Khmeimim Air Base

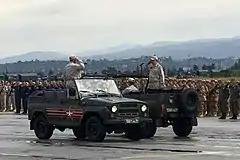
A parade at the airbase in 2018.

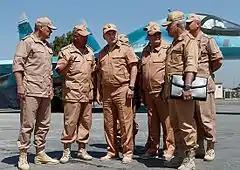
Aleksandr Dvornikov (2nd from the left) briefing Defense Minister Sergey Shoigu alongside other Russian advisors at the airbase in 2016.

Khmeimim air base was built in mid-2015 adjacent to the Bassel Al-Assad International Airport to serve as "the strategic center of Russian military intervention on behalf of the Syrian government in the Syrian Civil War (2011-present). The existence of the Russian strategic base was revealed by the United States in early September 2015 and American officials expressed concern over the possibility of escalation of the conflict in Syria. The airbase became operational on 30 September 2015.